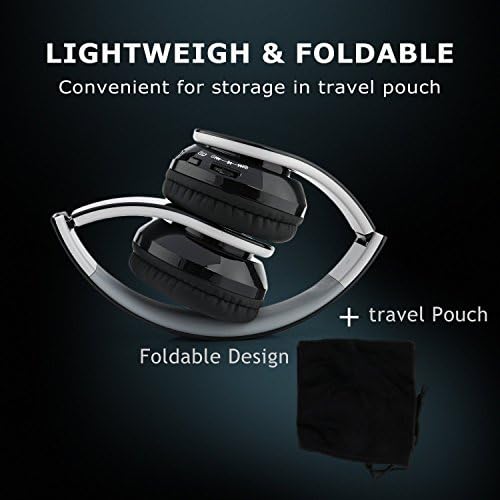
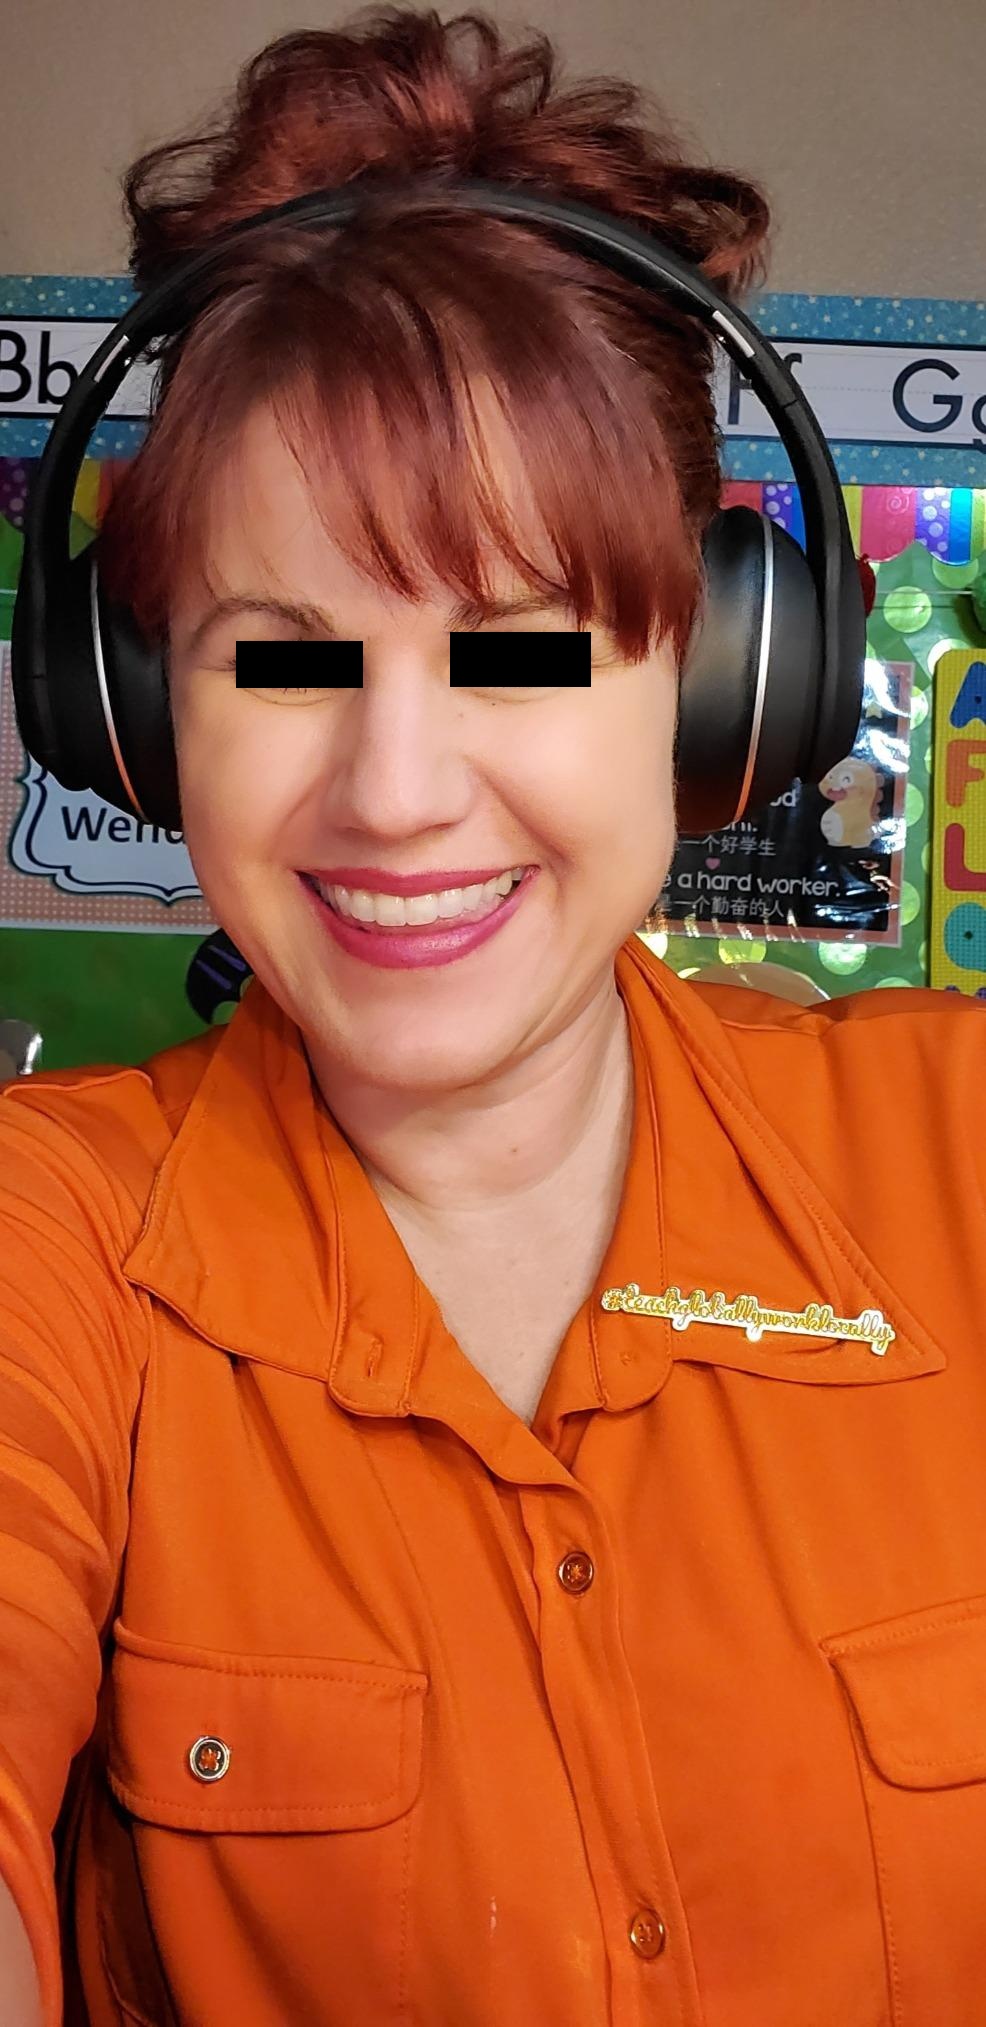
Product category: headphones
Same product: no